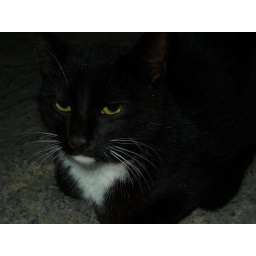
Saw this cat one evening outside at a tapas bar in the Marina Rubicon, Playa Blanca.